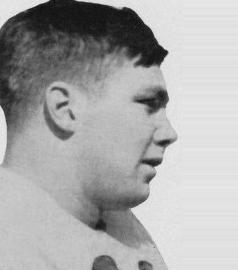
Age: 22